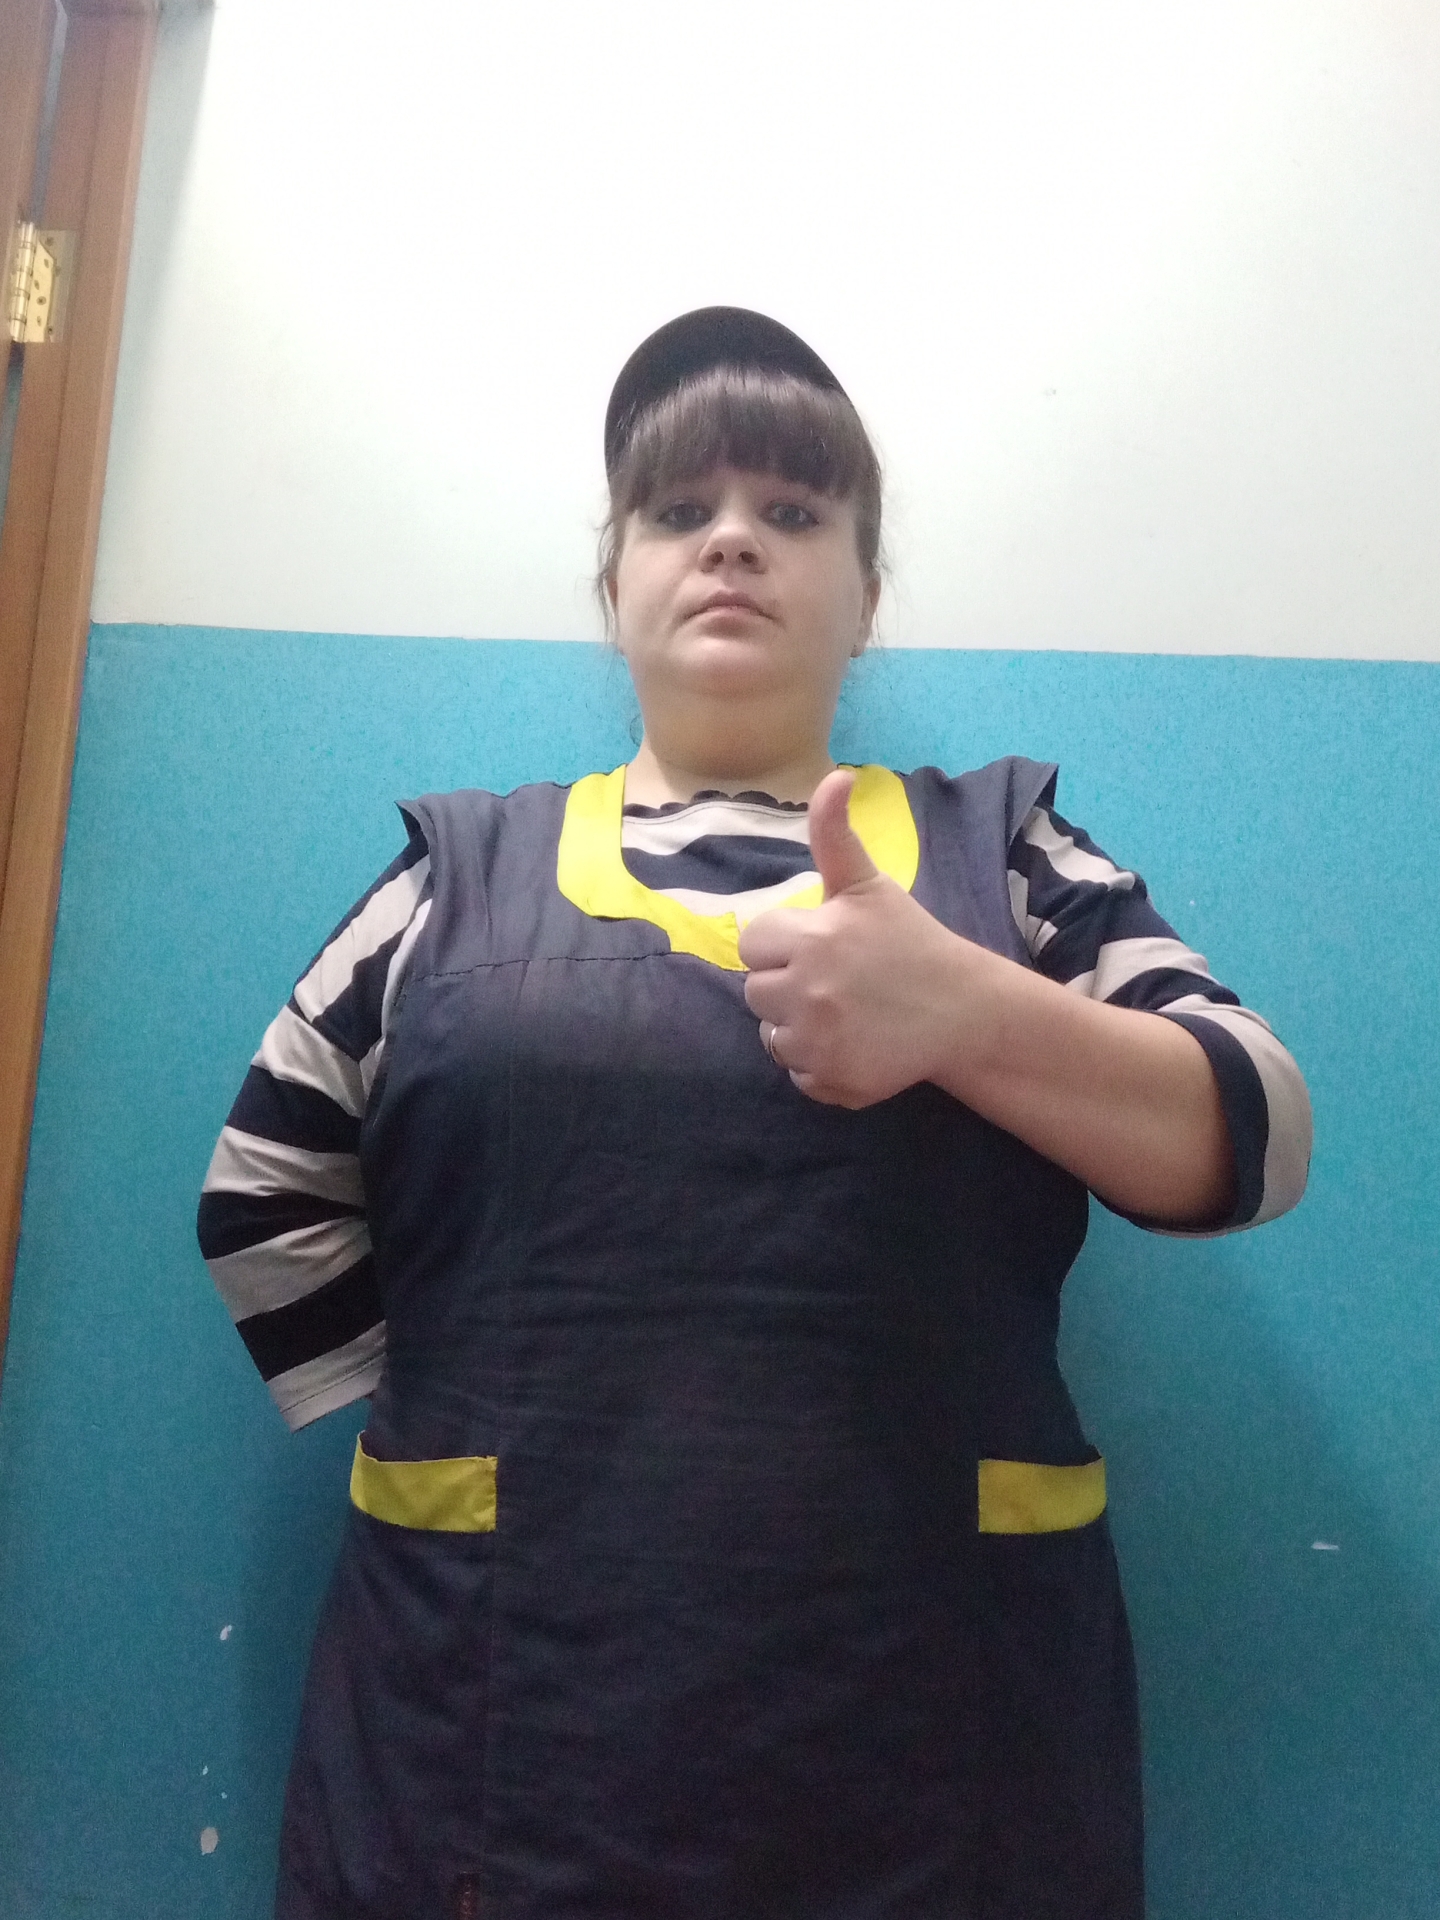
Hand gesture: like